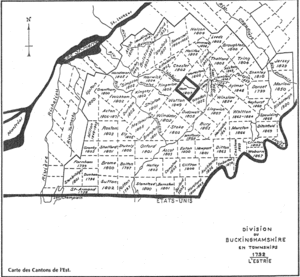
La division du Buckinghamshire en Townships en 1792. Les Cantons de l'Est.
Le comté d'Arthabaska était un comté municipal du Québec ayant existé entre 1855 et le début des années 1980. Le territoire qu'il couvrait fait aujourd'hui partie de la région du Centre-du-Québec et est réparti entre les MRC d'Arthabaska et de l'Érable. Son chef-lieu était la ville d'Arthabaska, maintenant fusionnée à Victoriaville.
Le comté de Richmond était un comté municipal du Québec ayant existé entre 1855 et le début des années 1980. Le territoire qu'il couvrait fait aujourd'hui partie de la région de l'Estrie et est compris principalement dans la MRC du Val-Saint-François, et en moindre part dans la MRC des Sources et dans la ville de Sherbrooke. Son chef-lieu était la ville de Richmond.
Le comté de Stanstead était un comté municipal du Québec ayant existé entre 1855 et le début des années 1980. Le territoire qu'il couvrait fait aujourd'hui partie de la région de l'Estrie et est divisé entre les MRC de Memphrémagog et de Coaticook. Son chef-lieu était la municipalité de Ayer's Cliff.
Le comté de Sherbrooke était un comté municipal du Québec ayant existé entre 1855 et le début des années 1980. Le territoire qu'il couvrait fait aujourd'hui partie de la région de l'Estrie et est compris principalement dans la ville actuelle de Sherbrooke et en moindre part dans les MRC de Memphrémagog, de Coaticook et du Haut-Saint-François. Son chef-lieu était la ville de Sherbrooke.
Le comté de Wolfe était un comté municipal du Québec ayant existé entre 1855 et le début des années 1980. Le territoire qu'il couvrait est aujourd'hui partagé entre trois régions administratives, chose inhabituelle: les régions de l'Estrie, pour la plus grande partie, du Centre-du-Québec et de Chaudière-Appalaches. Il est compris dans les MRC du Haut-Saint-François, du Granit, des Sources, d'Arthabaska et des Appalaches. Son chef-lieu était la municipalité de Saint-Joseph-de-Ham-Sud.
Le comté de Frontenac était un comté municipal du Québec ayant existé entre 1912 et le début des années 1980. Le territoire qu'il couvrait est aujourd'hui compris dans les régions administratives de l'Estrie et de Chaudière-Appalaches, et couvrait une partie des MRC actuelles du Granit et de Beauce-Sartigan. Son chef-lieu était la municipalité de Lac-Mégantic.
Le comté de Nicolet était un comté municipal du Québec ayant existé entre 1855 et le début des années 1980. Le territoire qu'il couvrait est aujourd'hui compris dans la région administrative du Centre-du-Québec. Il est compris dans les MRC de Bécancour, de Nicolet-Yamaska et, pour une petite partie, de Drummond. Son chef-lieu était la municipalité de Bécancour.
Le comté de Mégantic est un comté municipal du Québec ayant existé entre 1855 et le début des années 1980. Le territoire qu'il couvrait est aujourd'hui compris dans les régions administratives de Chaudière-Appalaches et du Centre-du-Québec, et couvrait une partie des MRC actuelles des Appalaches et de l'Érable. Son chef-lieu était la municipalité d'Inverness.
Le comté de Drummond était un comté municipal du Québec ayant existé entre 1855 et le début des années 1980. Le territoire qu'il couvrait fait aujourd'hui partie de la région du Centre-du-Québec et est compris principalement dans la MRC de Drummond, et en partie dans la MRC de Val-Saint-François. Son chef-lieu était la ville de Drummondville.
L'Estrie est une région administrative du Québec située le long de la frontière avec les États-Unis, à l'est de la Montérégie et au sud de Centre-du-Québec. Ses villes principales sont Sherbrooke, Magog, Coaticook, Lac-Mégantic, Cookshire-Eaton et Windsor. Elle est composée de huit municipalités régionales de comté et de 89 municipalités locales.
Ham-Nord est une municipalité de canton du Québec située dans la municipalité régionale de comté d'Arthabaska et la région administrative du Centre-du-Québec. En 2014, la municipalité célébrera son 150e anniversaire.
Les Cantons-de-l'Est sont une région touristique située au sud-ouest du Québec. Elle comprend la région administrative de l'Estrie et deux municipalités régionales de comté de la Montérégie, soit Brome-Missisquoi et la Haute-Yamaska.
Le comté de Beauce était un comté municipal du Québec ayant existé entre 1855 et le début des années 1980. Le territoire qu'il couvrait fait aujourd'hui partie principalement de la région de Chaudière-Appalaches mais comprend une petite partie en Estrie, et est réparti entre les MRC de Beauce-Sartigan, La Nouvelle-Beauce, Robert-Cliche et Le Granit. Son chef-lieu était Beauceville.